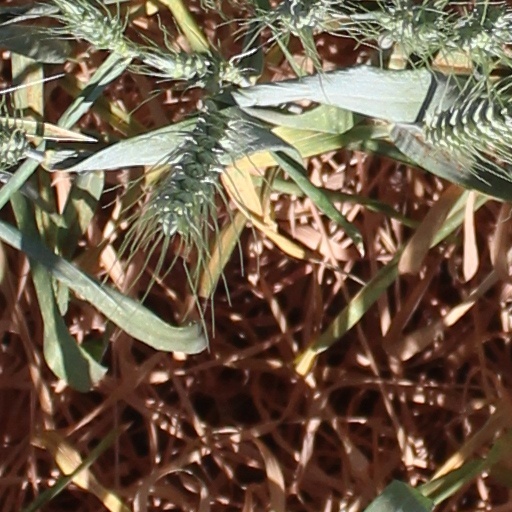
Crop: wheat